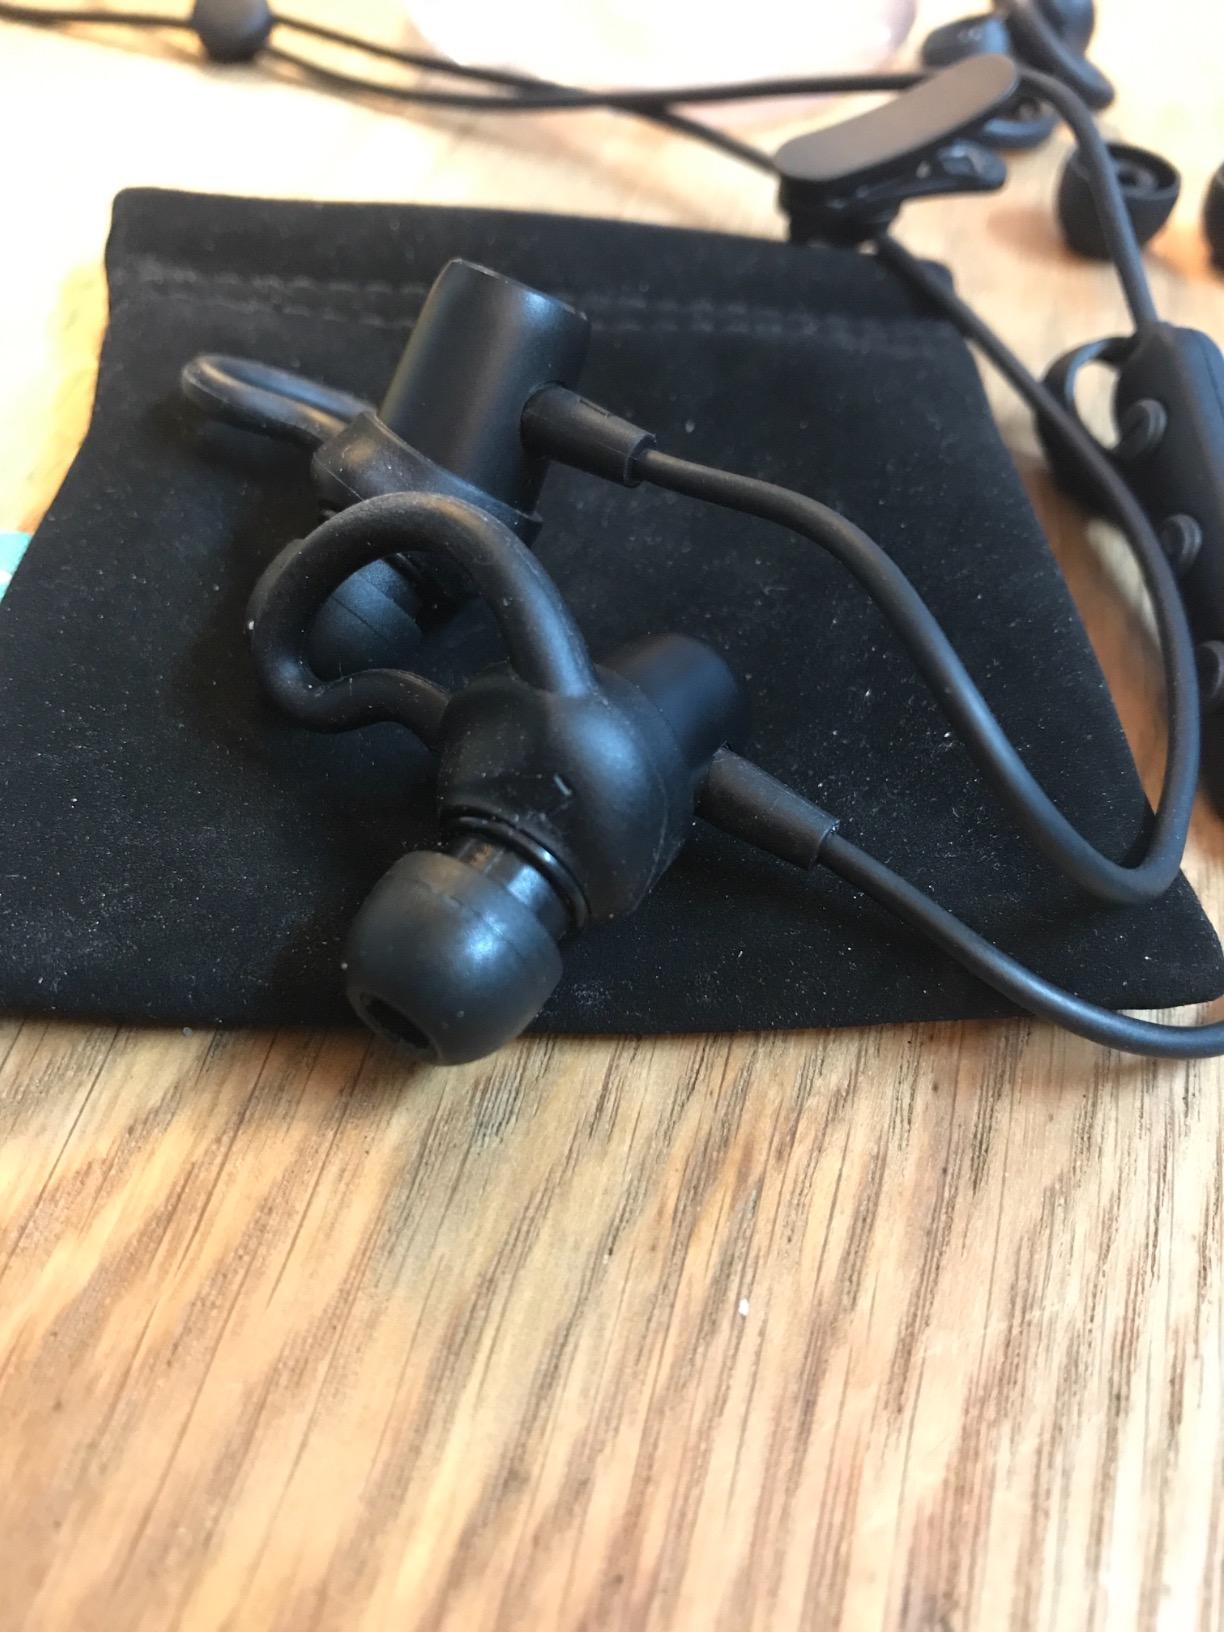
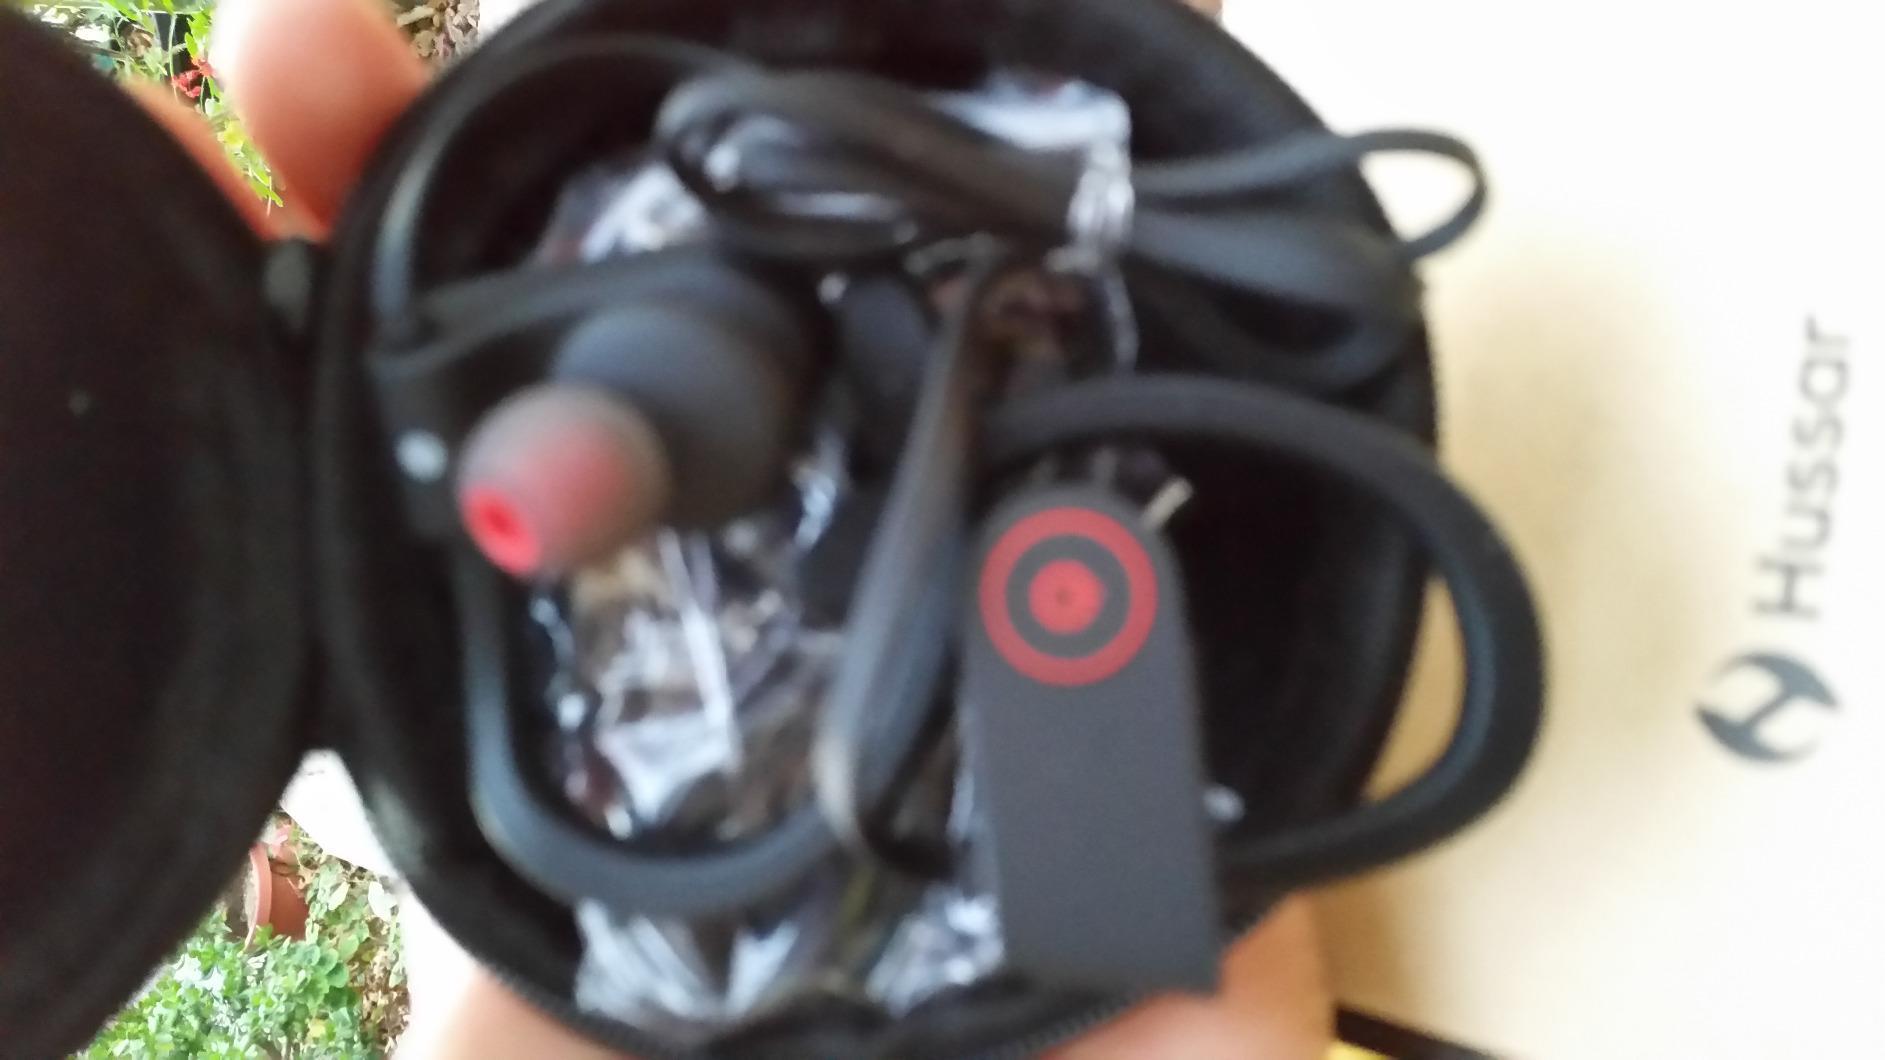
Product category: headphones
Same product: no